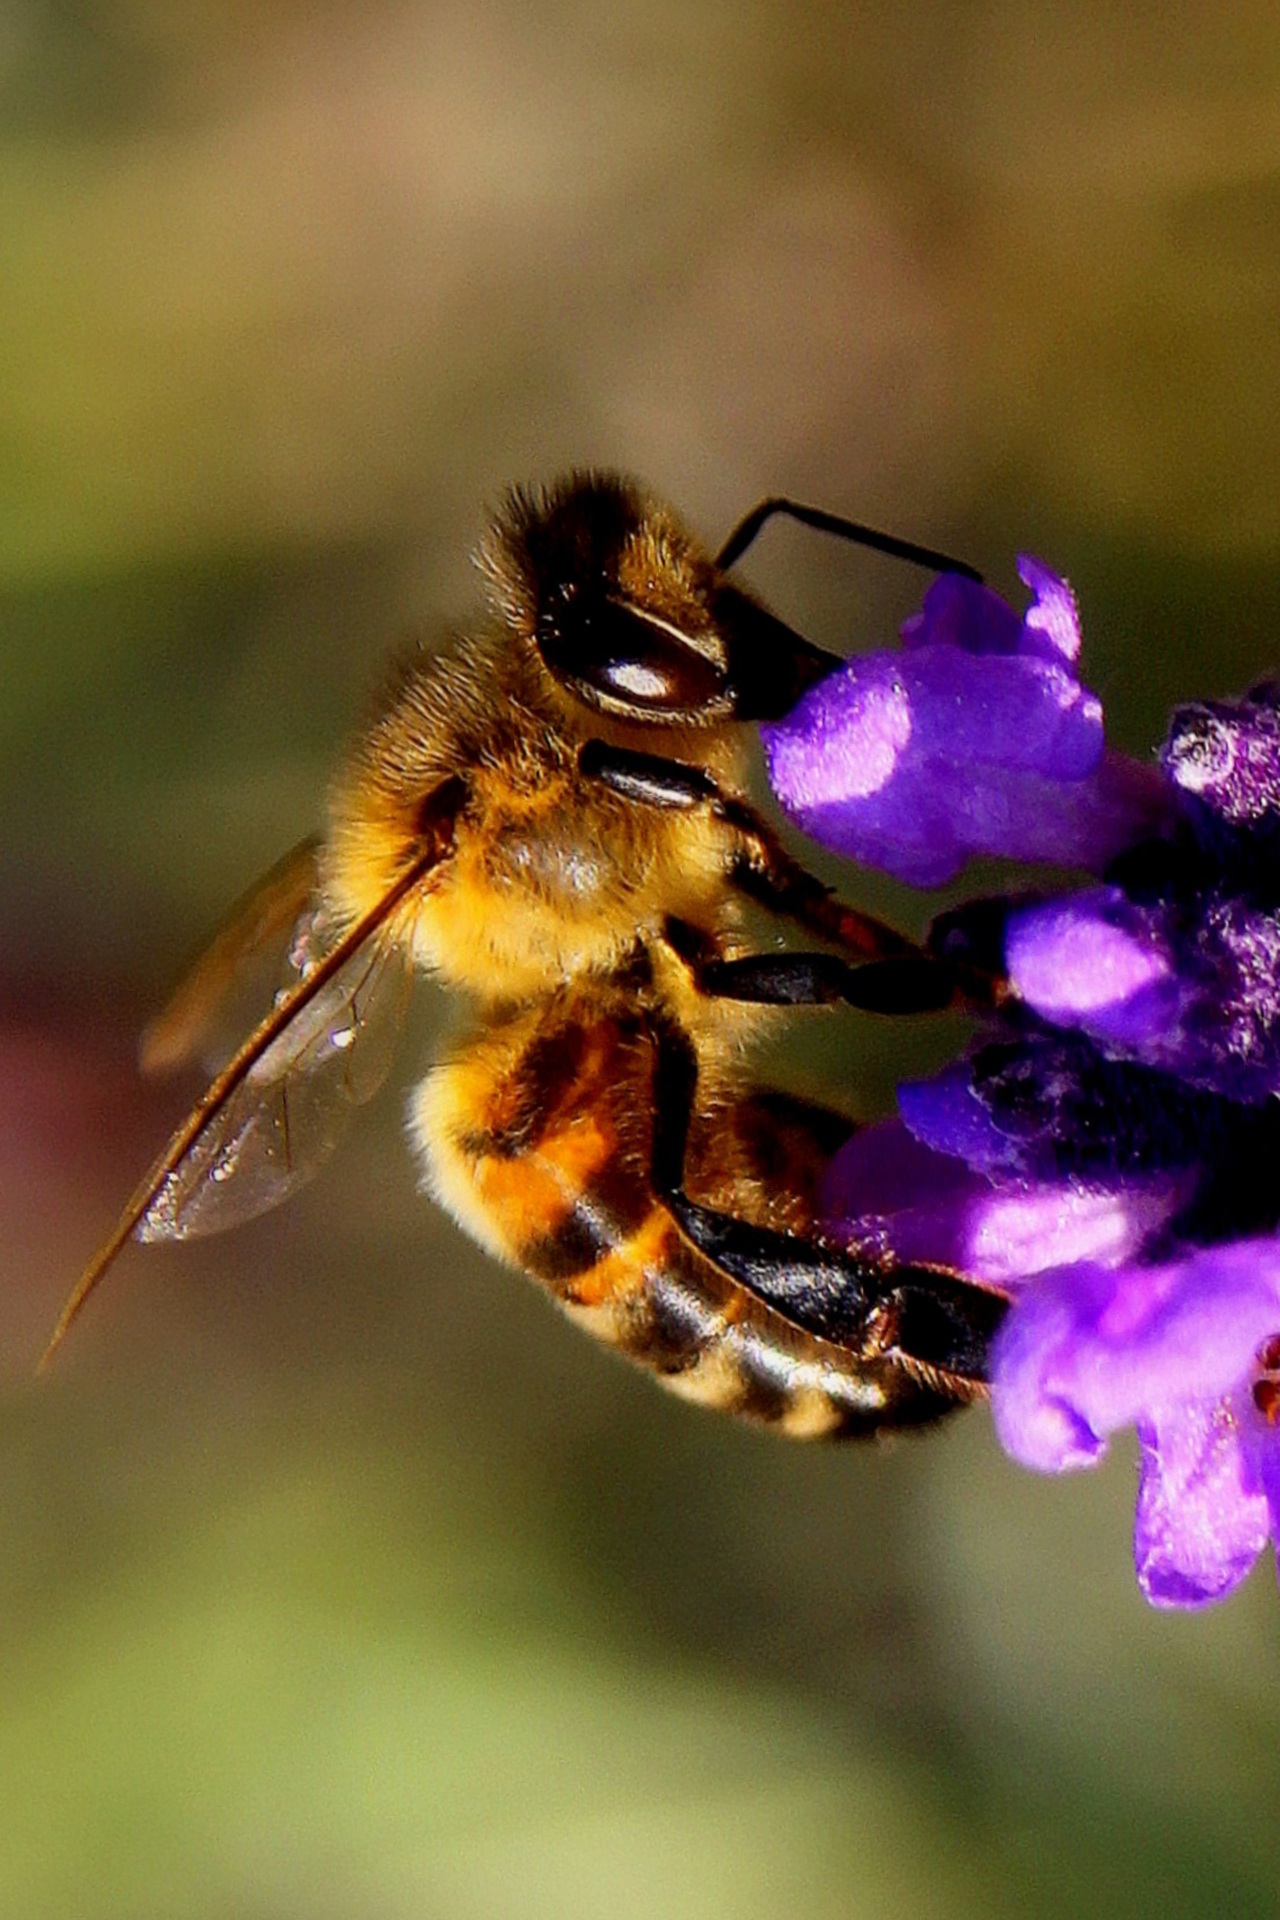
nature, blossom, photography, flower, petal, bloom, fly, pollen, insect, pink, close, flora, fauna, invertebrate, close up, bee, bumblebee, nectar, macro photography, arthropod, honey bee, membrane winged insect